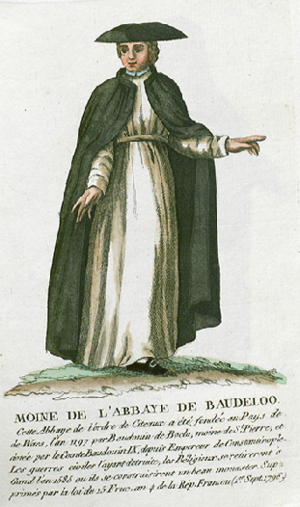
Collection de costumes de tous les ordres monastiques, supprimés à differentes époques, dans la ci-devant Belgique, Bruxelles, Philippe Joseph Maillart et sœur, 1811
L'abbaye de Baudeloo se situait autrefois dans les hameaux de Sinay, section de la commune de Saint-Nicolas et Petit-Sinay, section de Stekene, en Belgique, dans la province de Flandre orientale.